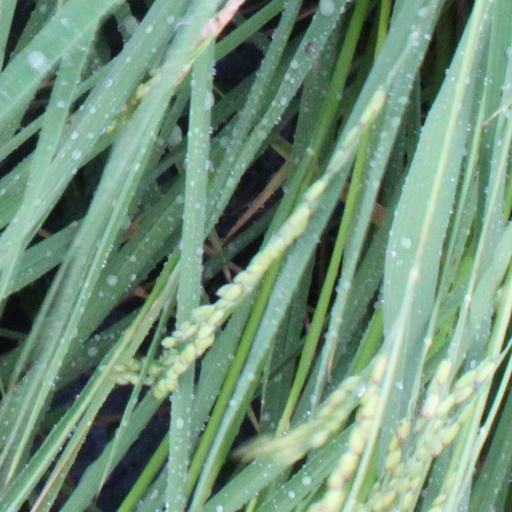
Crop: rice